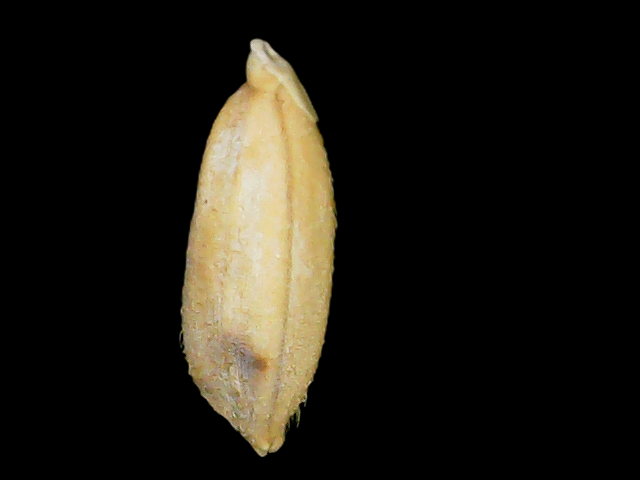
Rice variety: Binadhan10